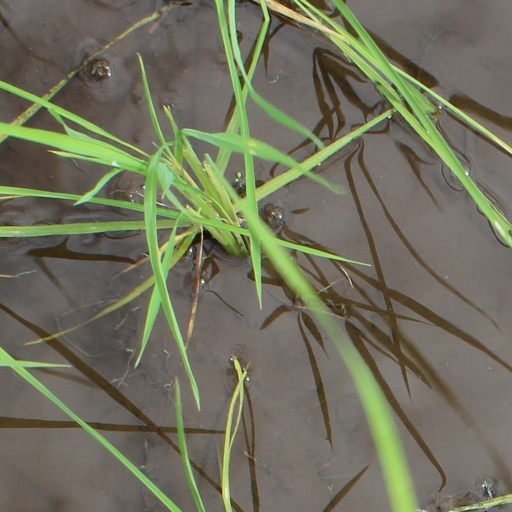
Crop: rice